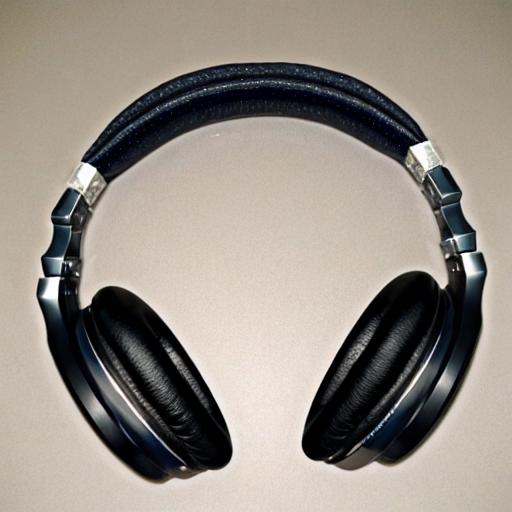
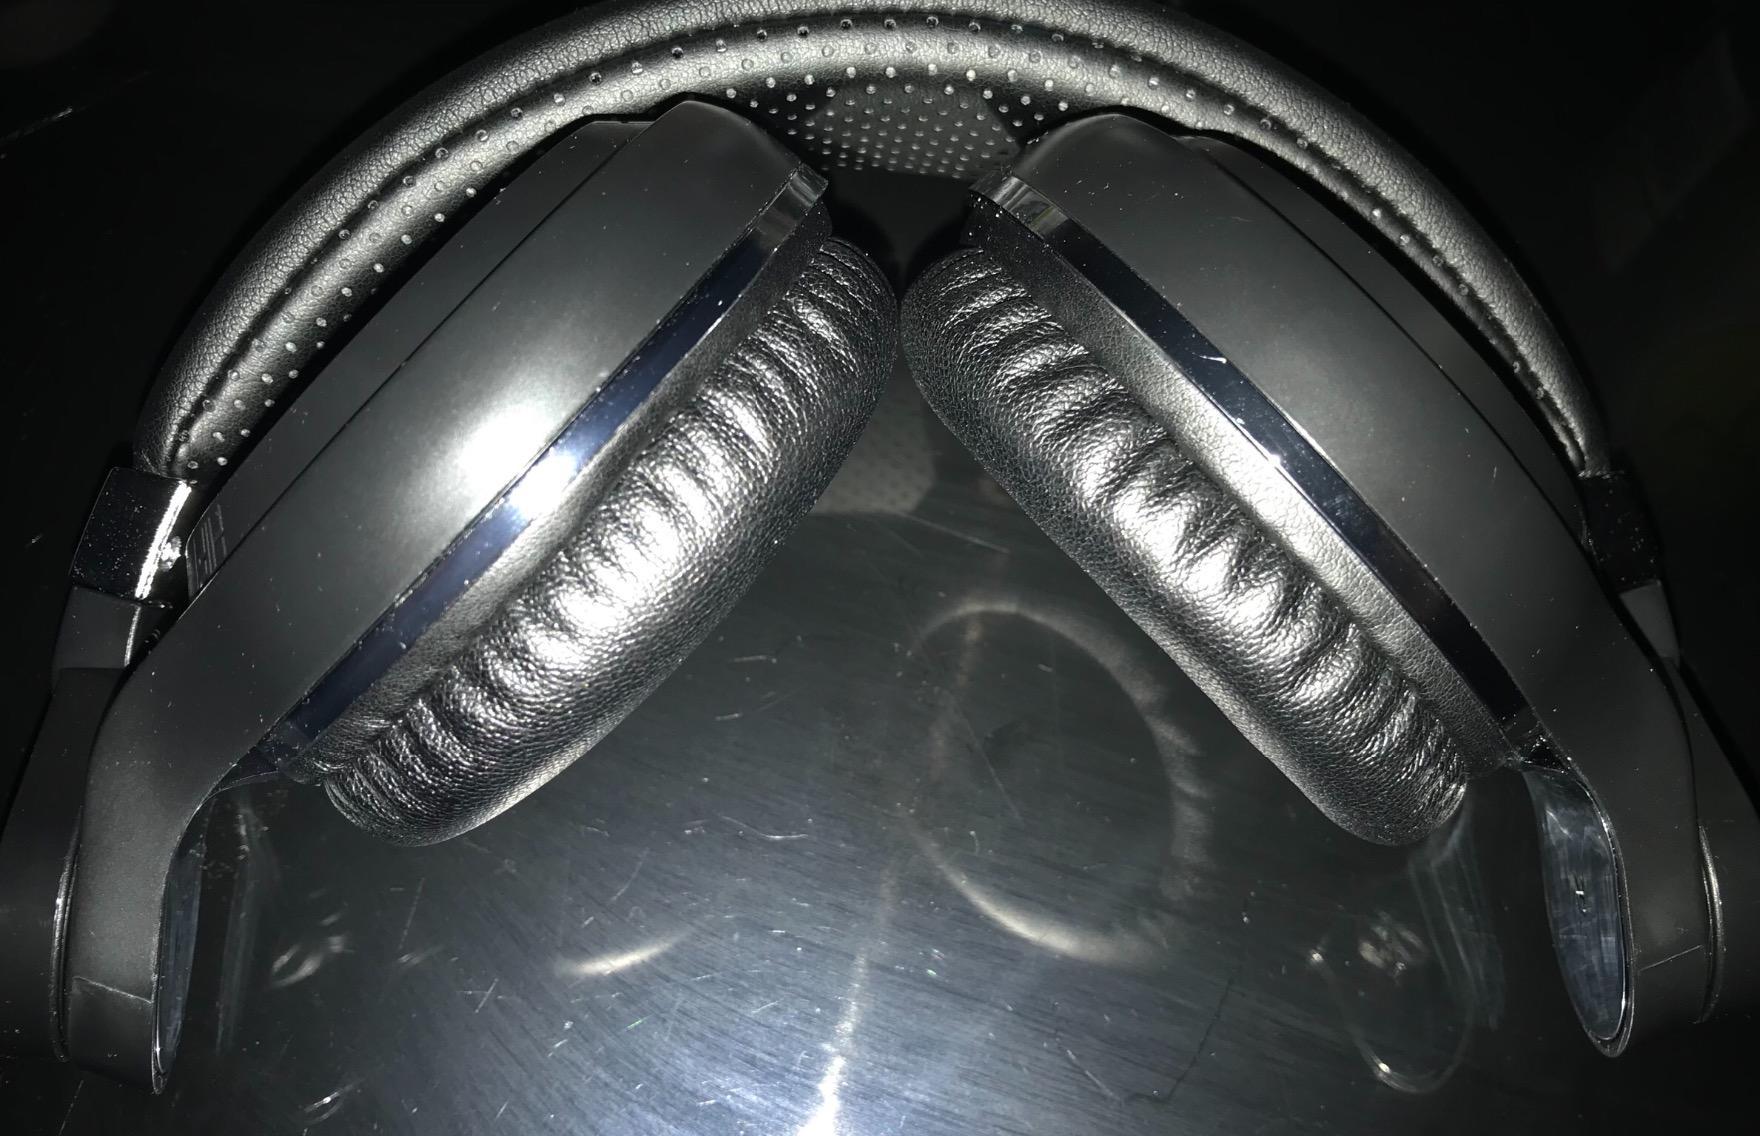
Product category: headphones
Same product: no